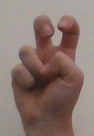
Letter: toot